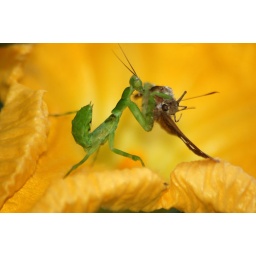
A preying mantis feasts on a moth on a gourd flower at Ankuti in West Bengal, India.